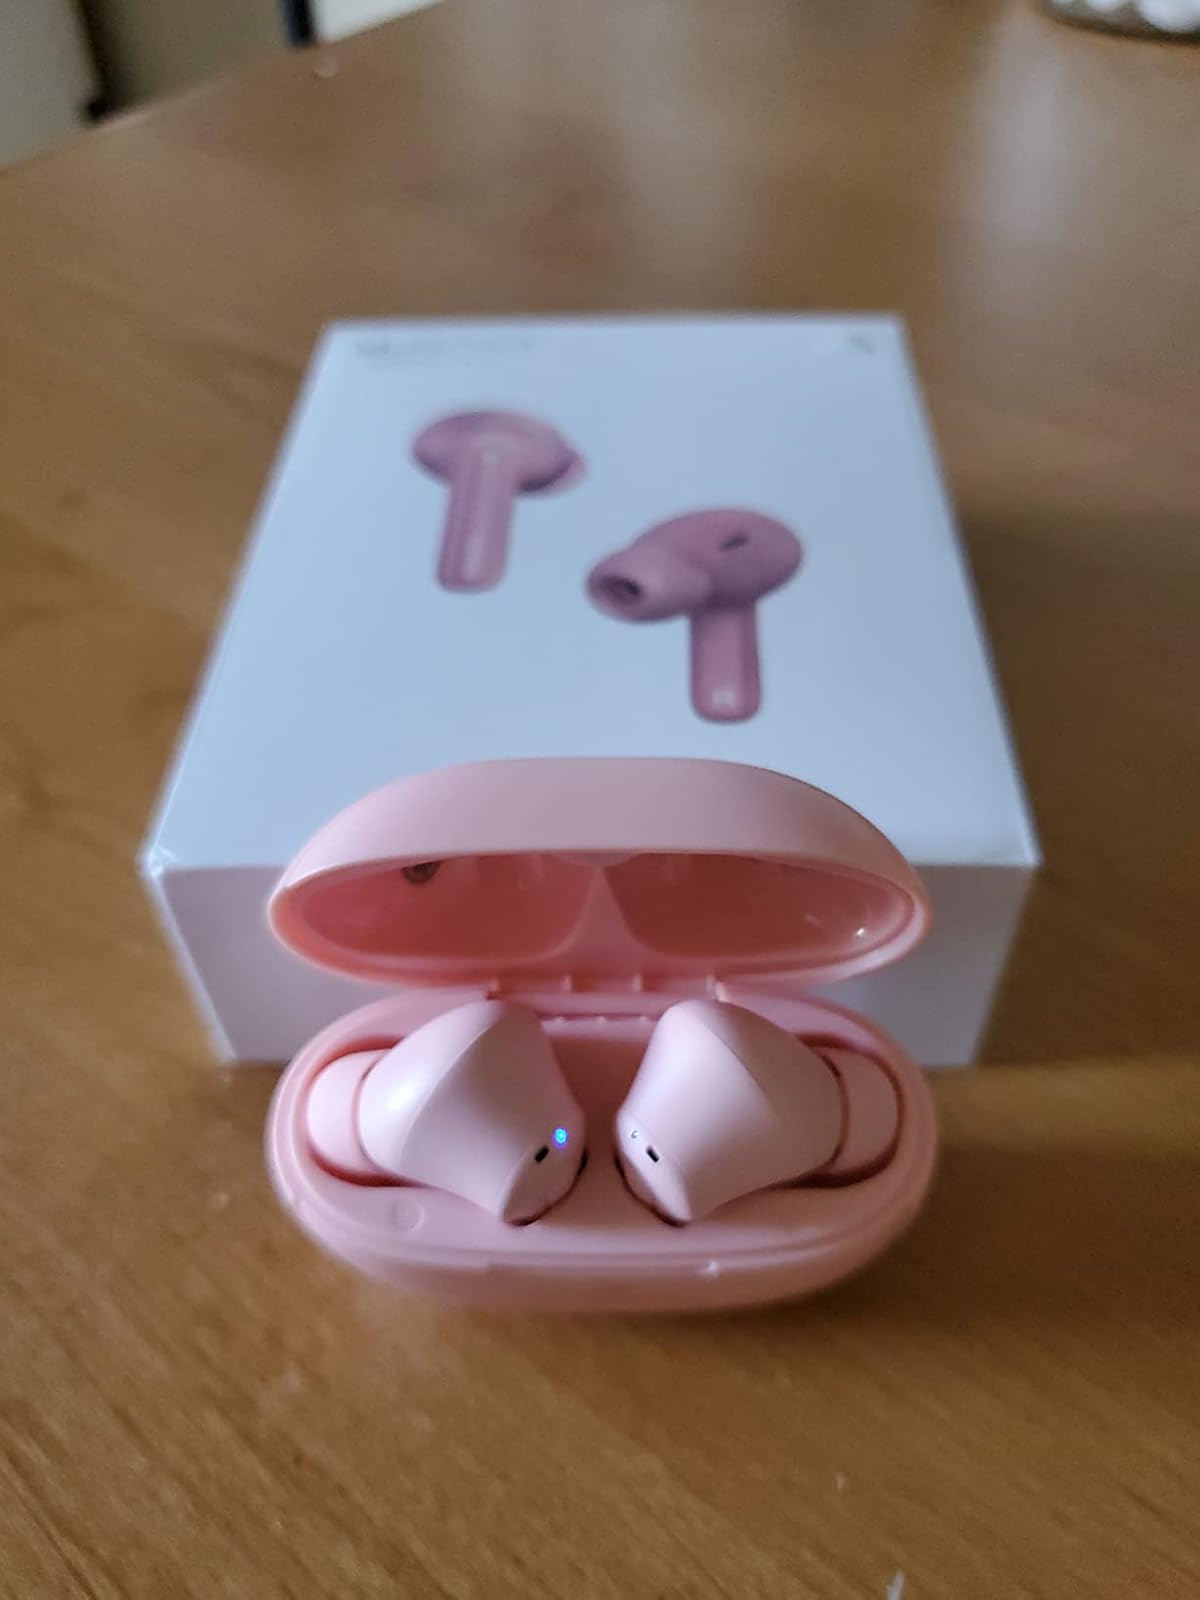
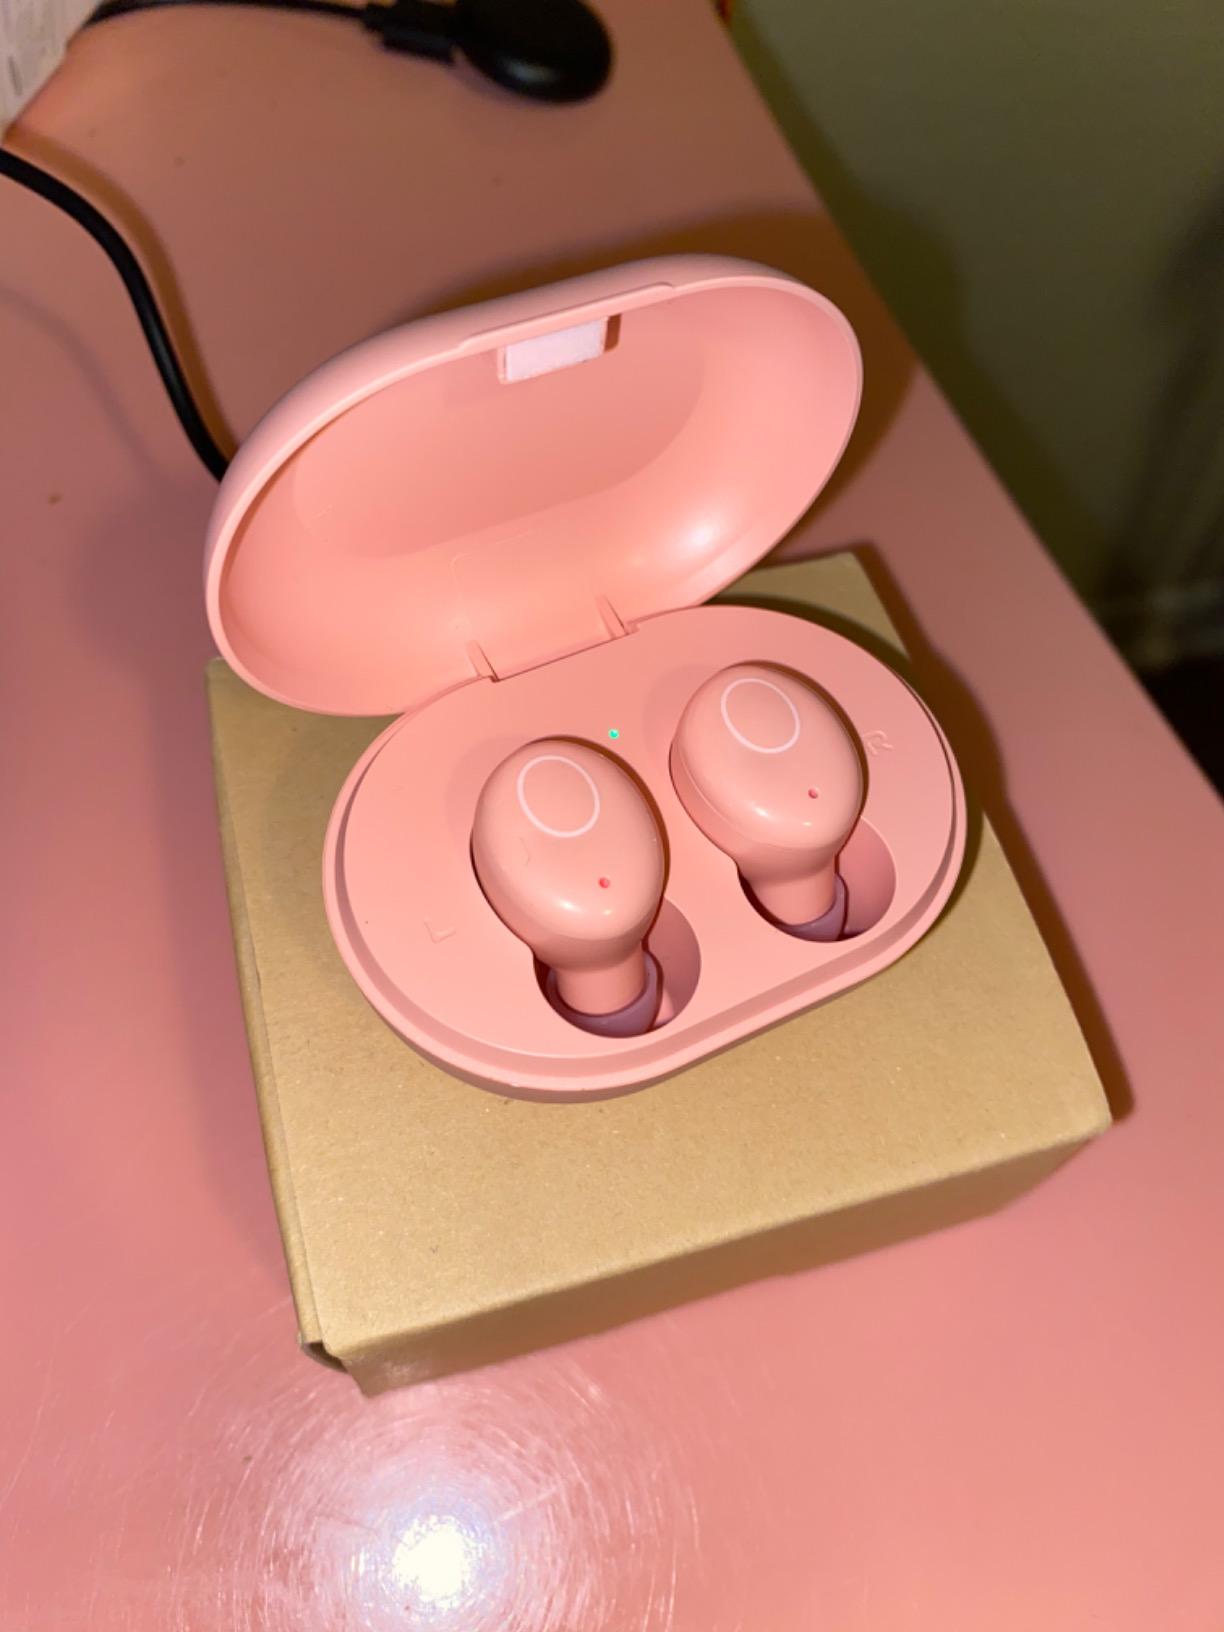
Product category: earbuds
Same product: no